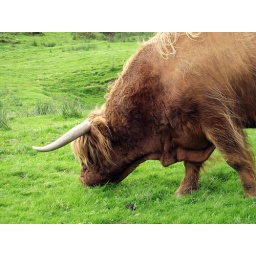
This magnificent Highland bull was grazing in a field by The Struggle, between Ambleside and Kirkstone Pass.